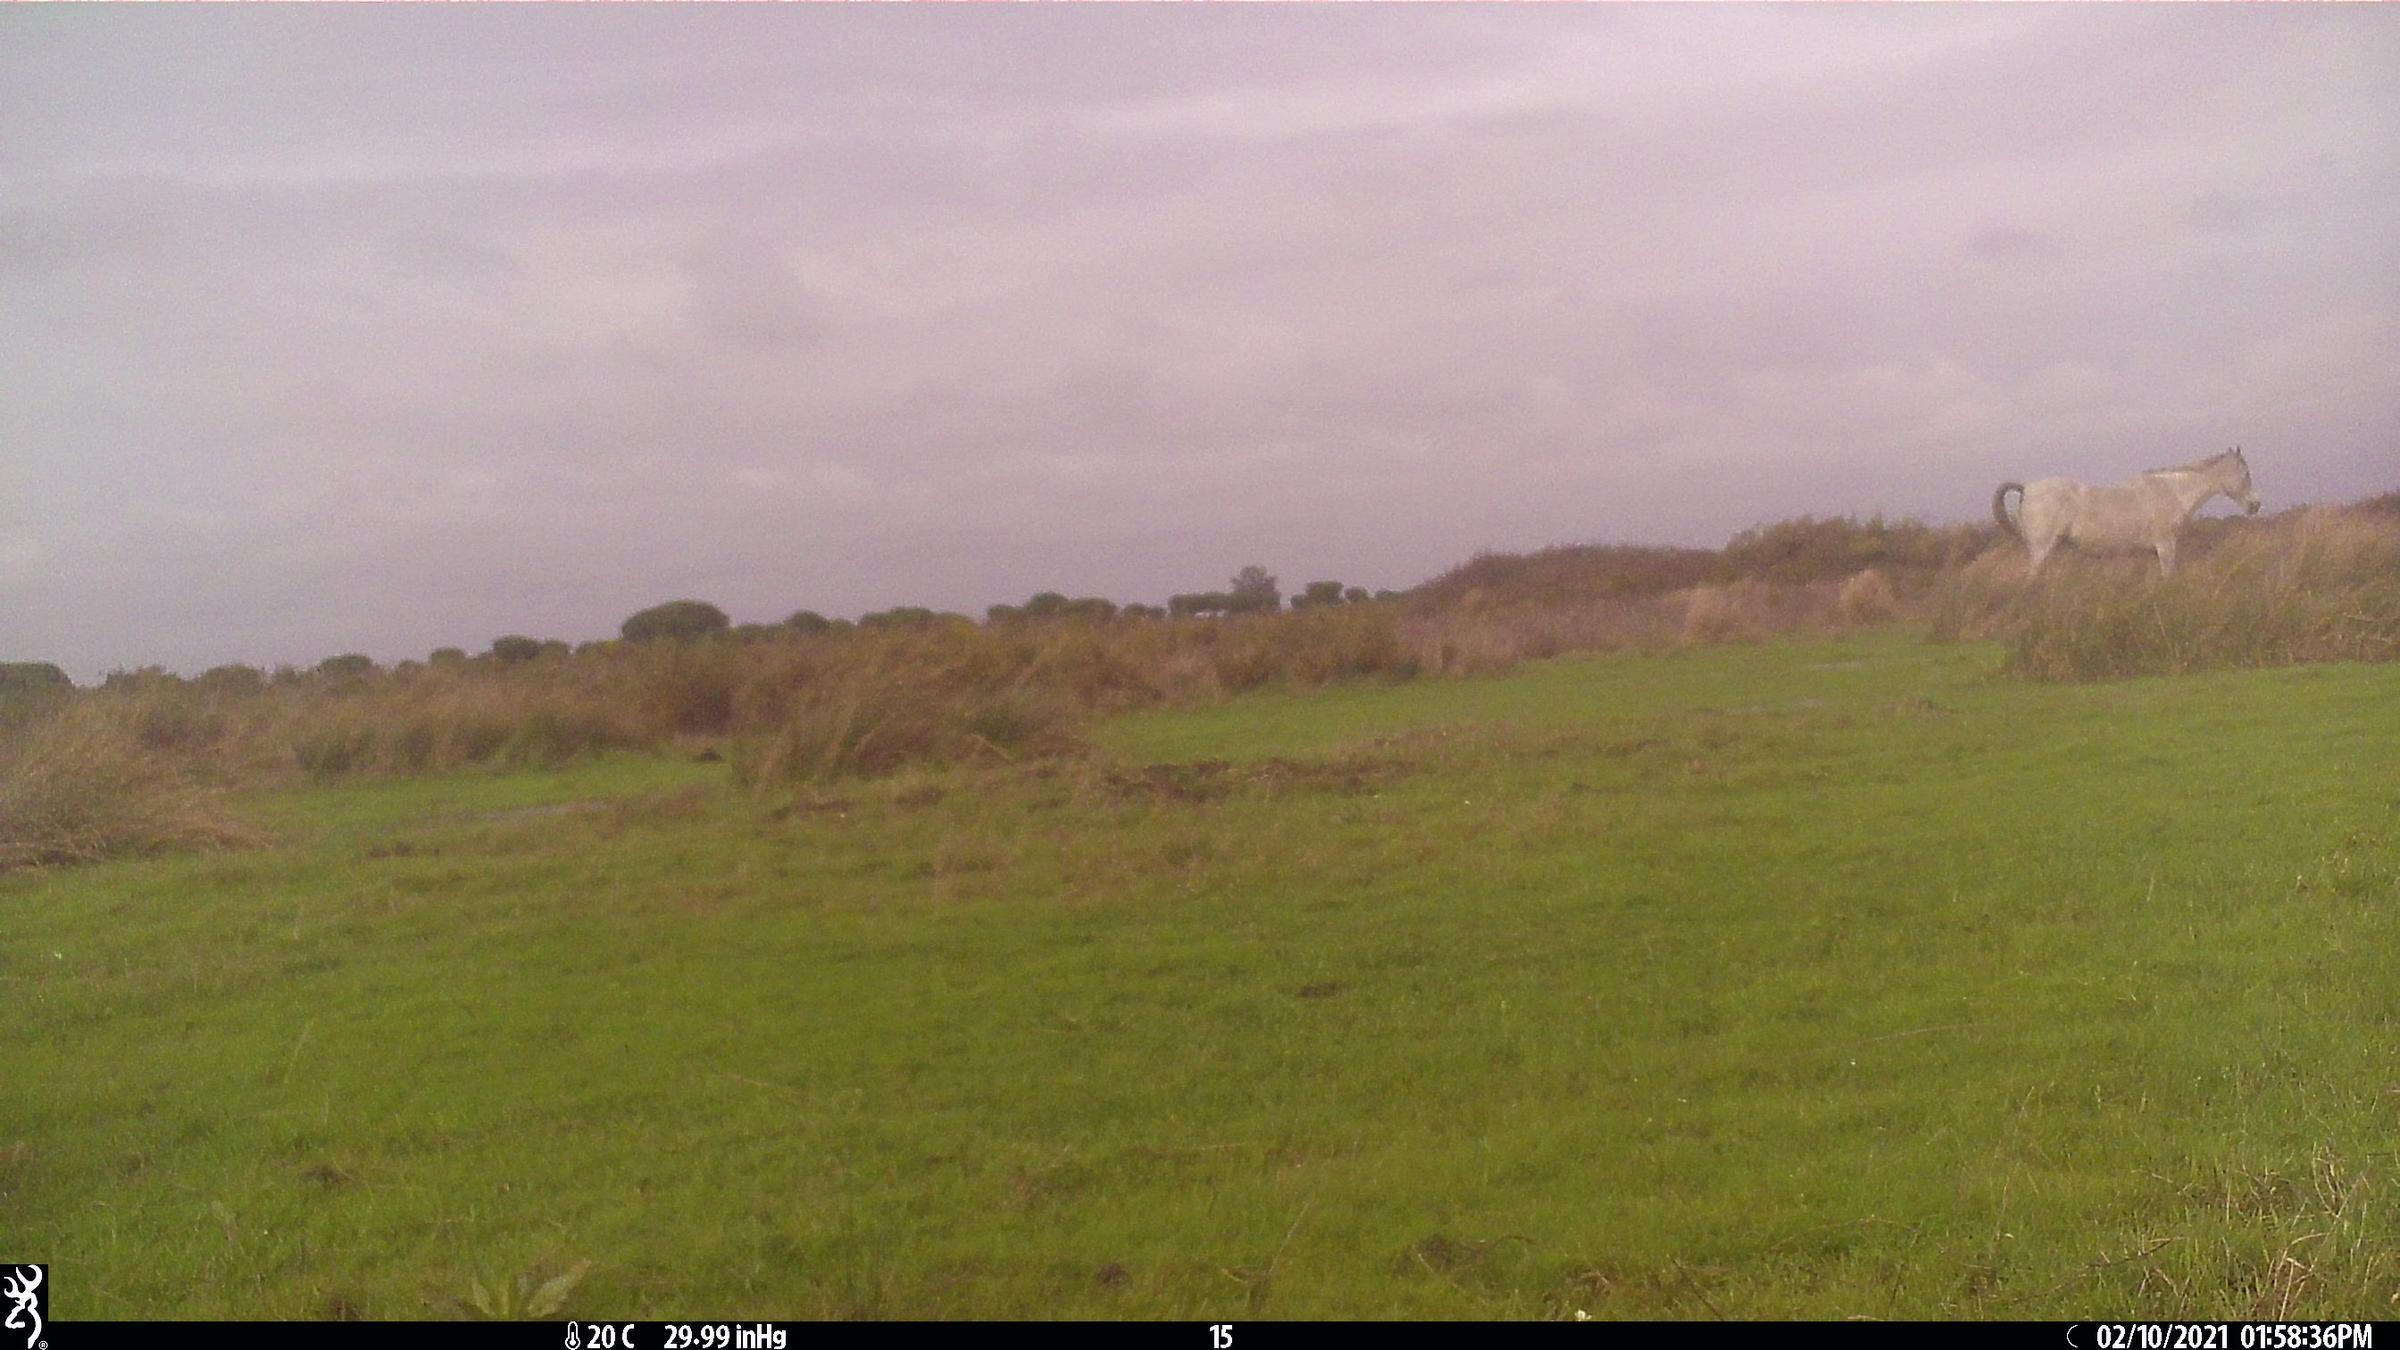
Species: Equus sp